DJ Vibe

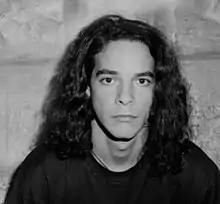
DJ Vibe in 1994

DJ Vibe (real name António Manuel "Tó" Portela Alves Pereira) is a house music DJ.